Jan Gebauer

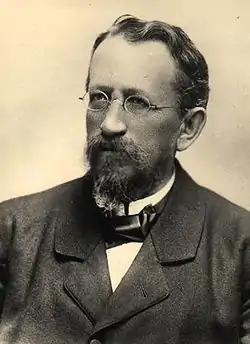

Jan Gebauer (8 October 1838 in Úbislavice – 25 May 1907 in Prague) was a significant expert on Czech studies and one of the most renowned Czech scientists of all times. His scientific work was influenced by the methods of positivism.